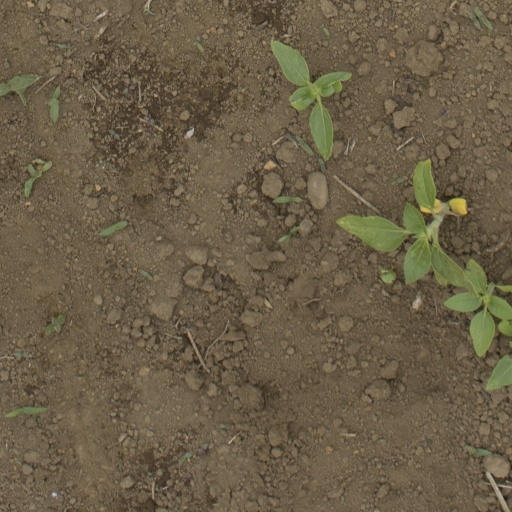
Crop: Jerusalem artichoke